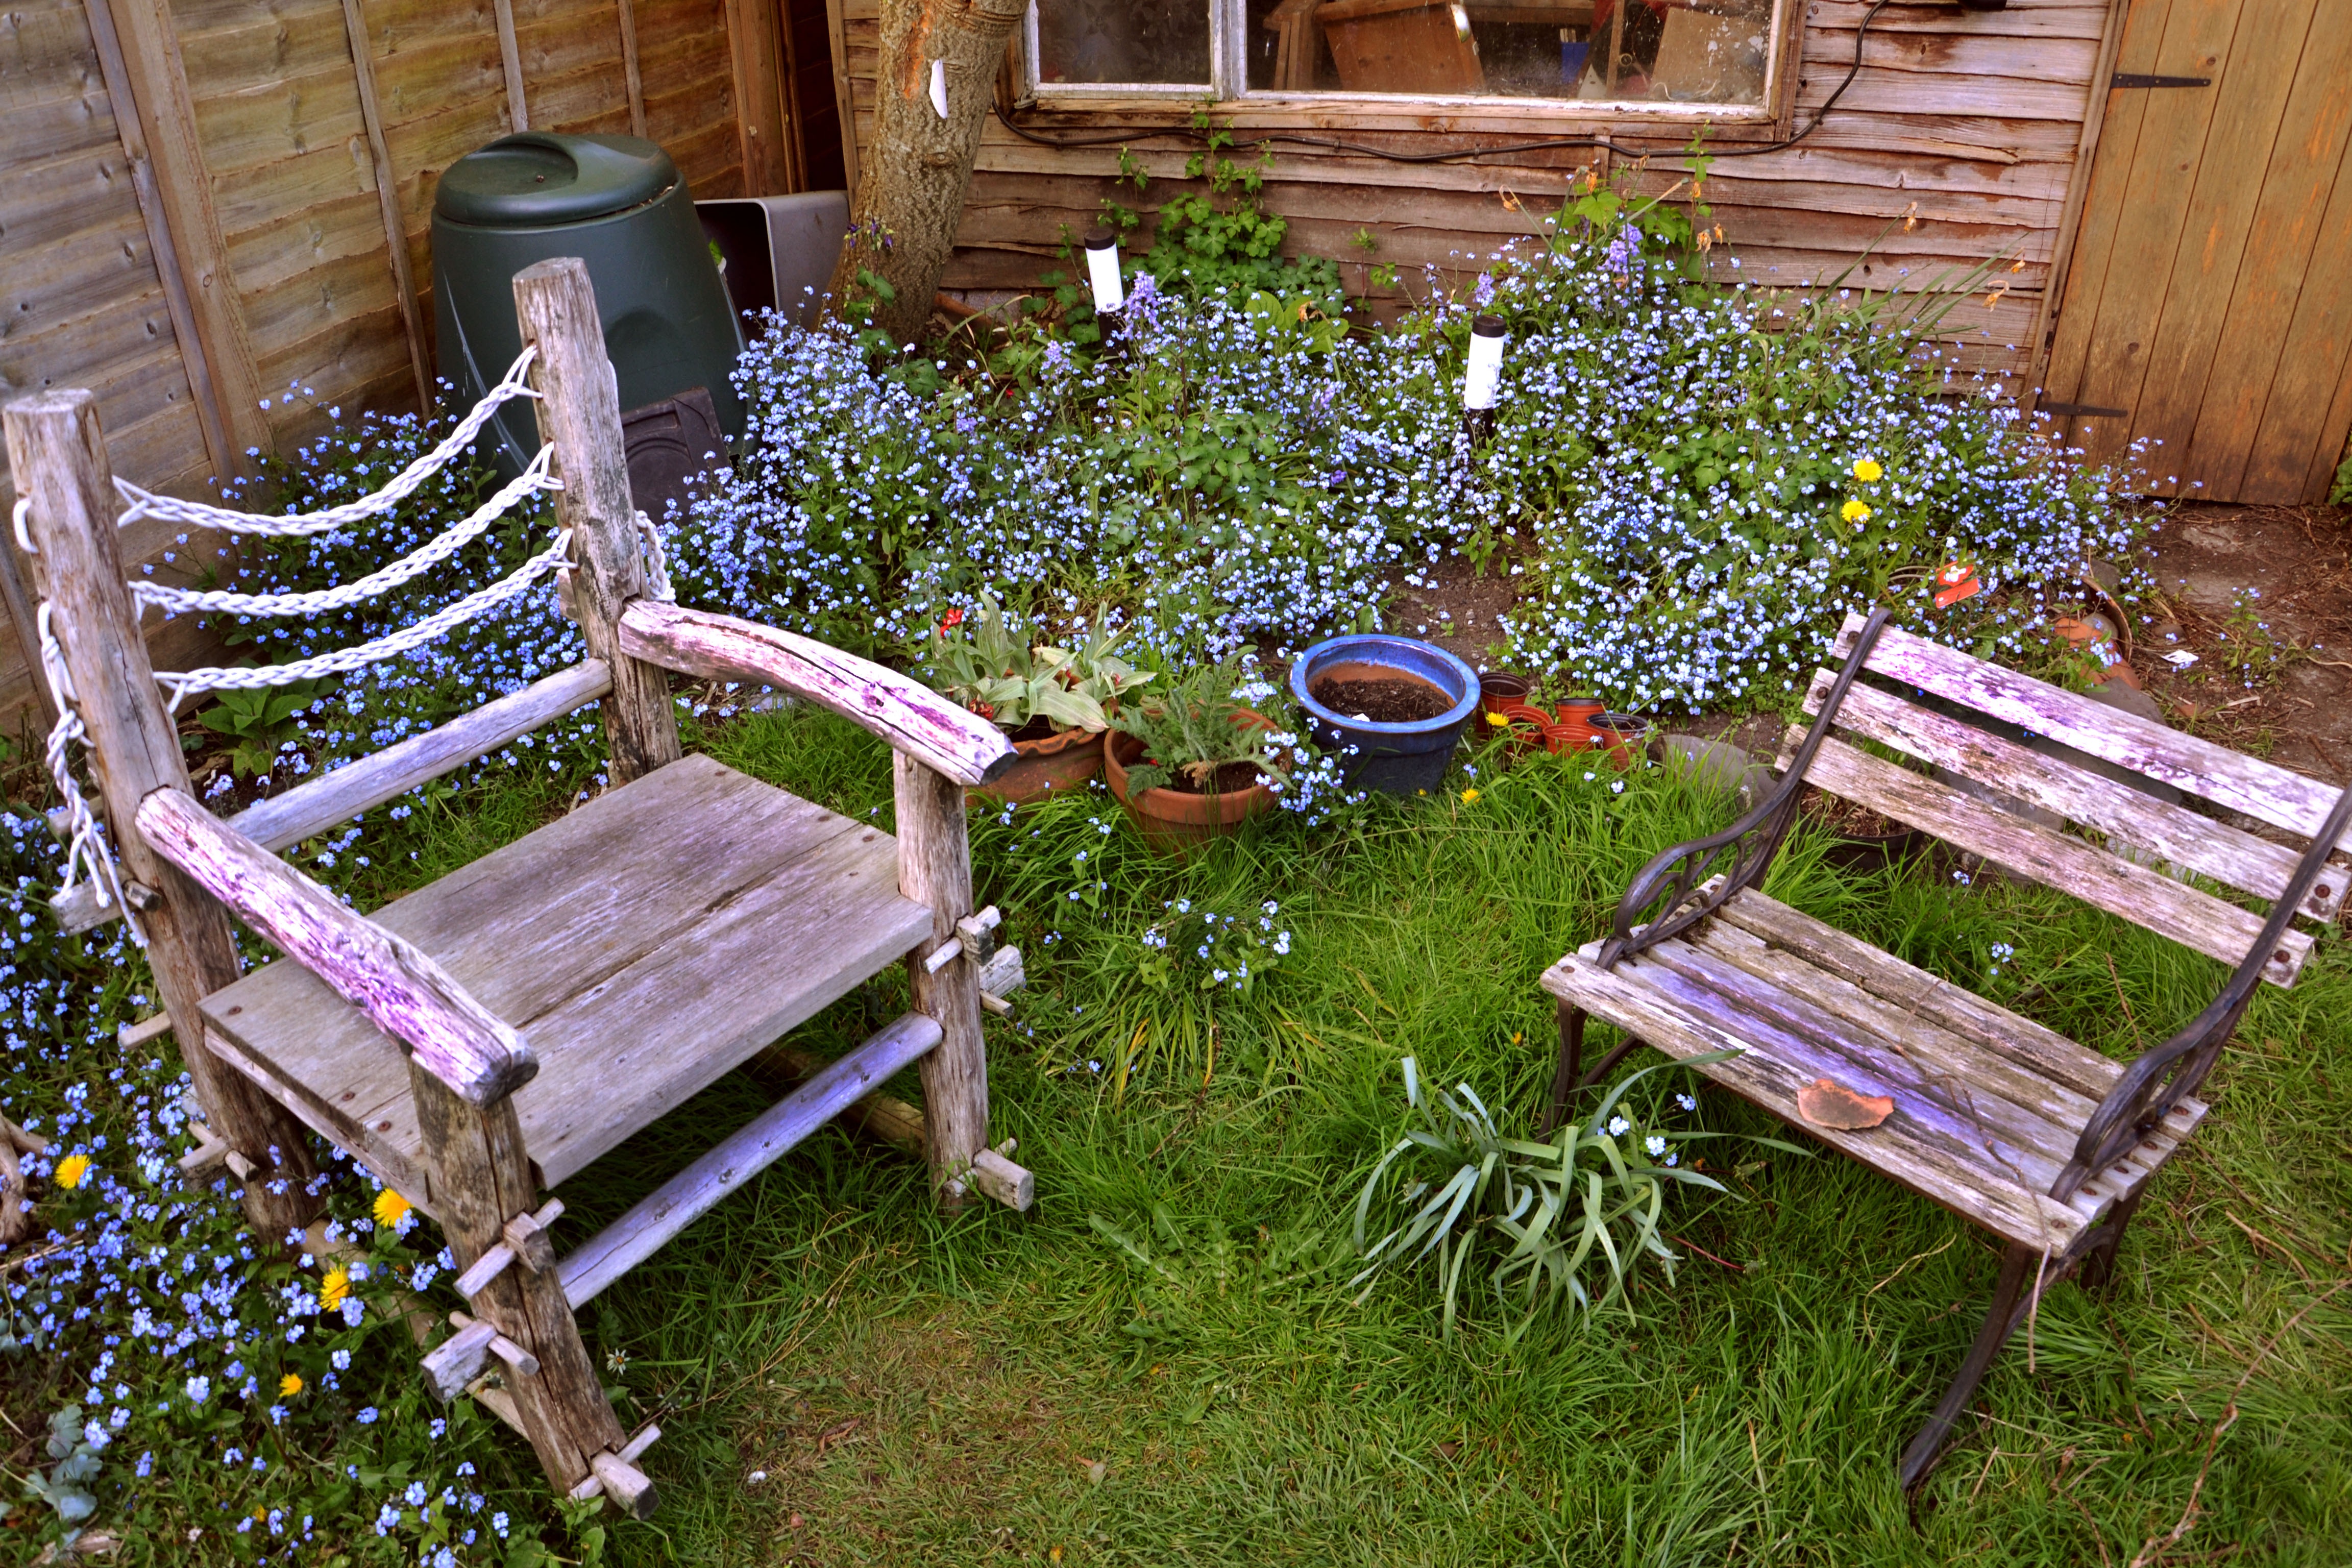
nature, grass, outdoor, plant, lawn, flower, chair, seating, seat, home, porch, summer, green, relax, cottage, sitting, park, backyard, empty, exterior, rest, furniture, garden, chairs, relaxation, gardening, wooden, day, armchair, yard, comfortable, nobody, outdoor furniture, man made object